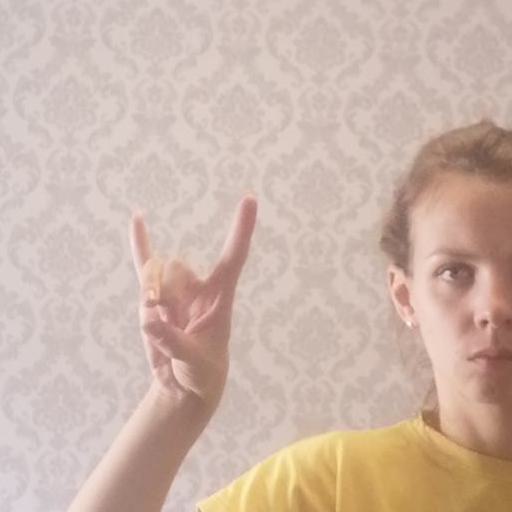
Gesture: rock